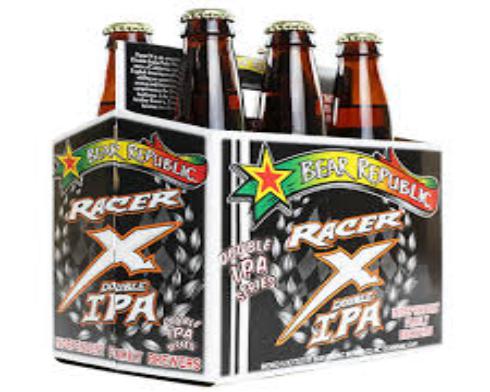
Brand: Bear Republic
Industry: Food